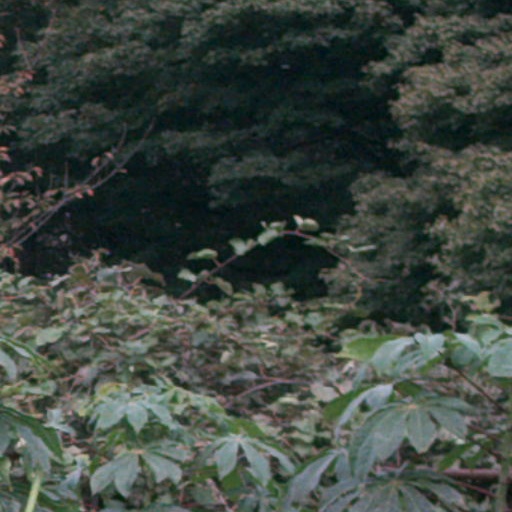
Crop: cassava